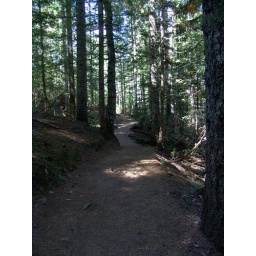
Hike to and/or around mirror lake